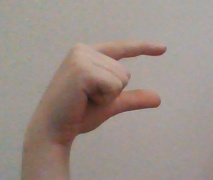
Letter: dal